Bangladesh Bar Council

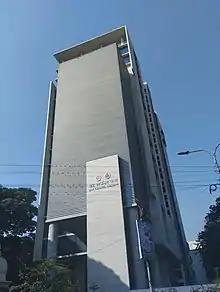

Bangladesh Bar Council is a statutory autonomous body in Bangladesh, established under the Legal Practitioners and the Bar Council Order, 1972. It is the licensing and Regulatory body for lawyers in Bangladesh. The Bangladesh Bar Council ensures that every lawyer maintains the highest professional standards and adheres to proper etiquette.